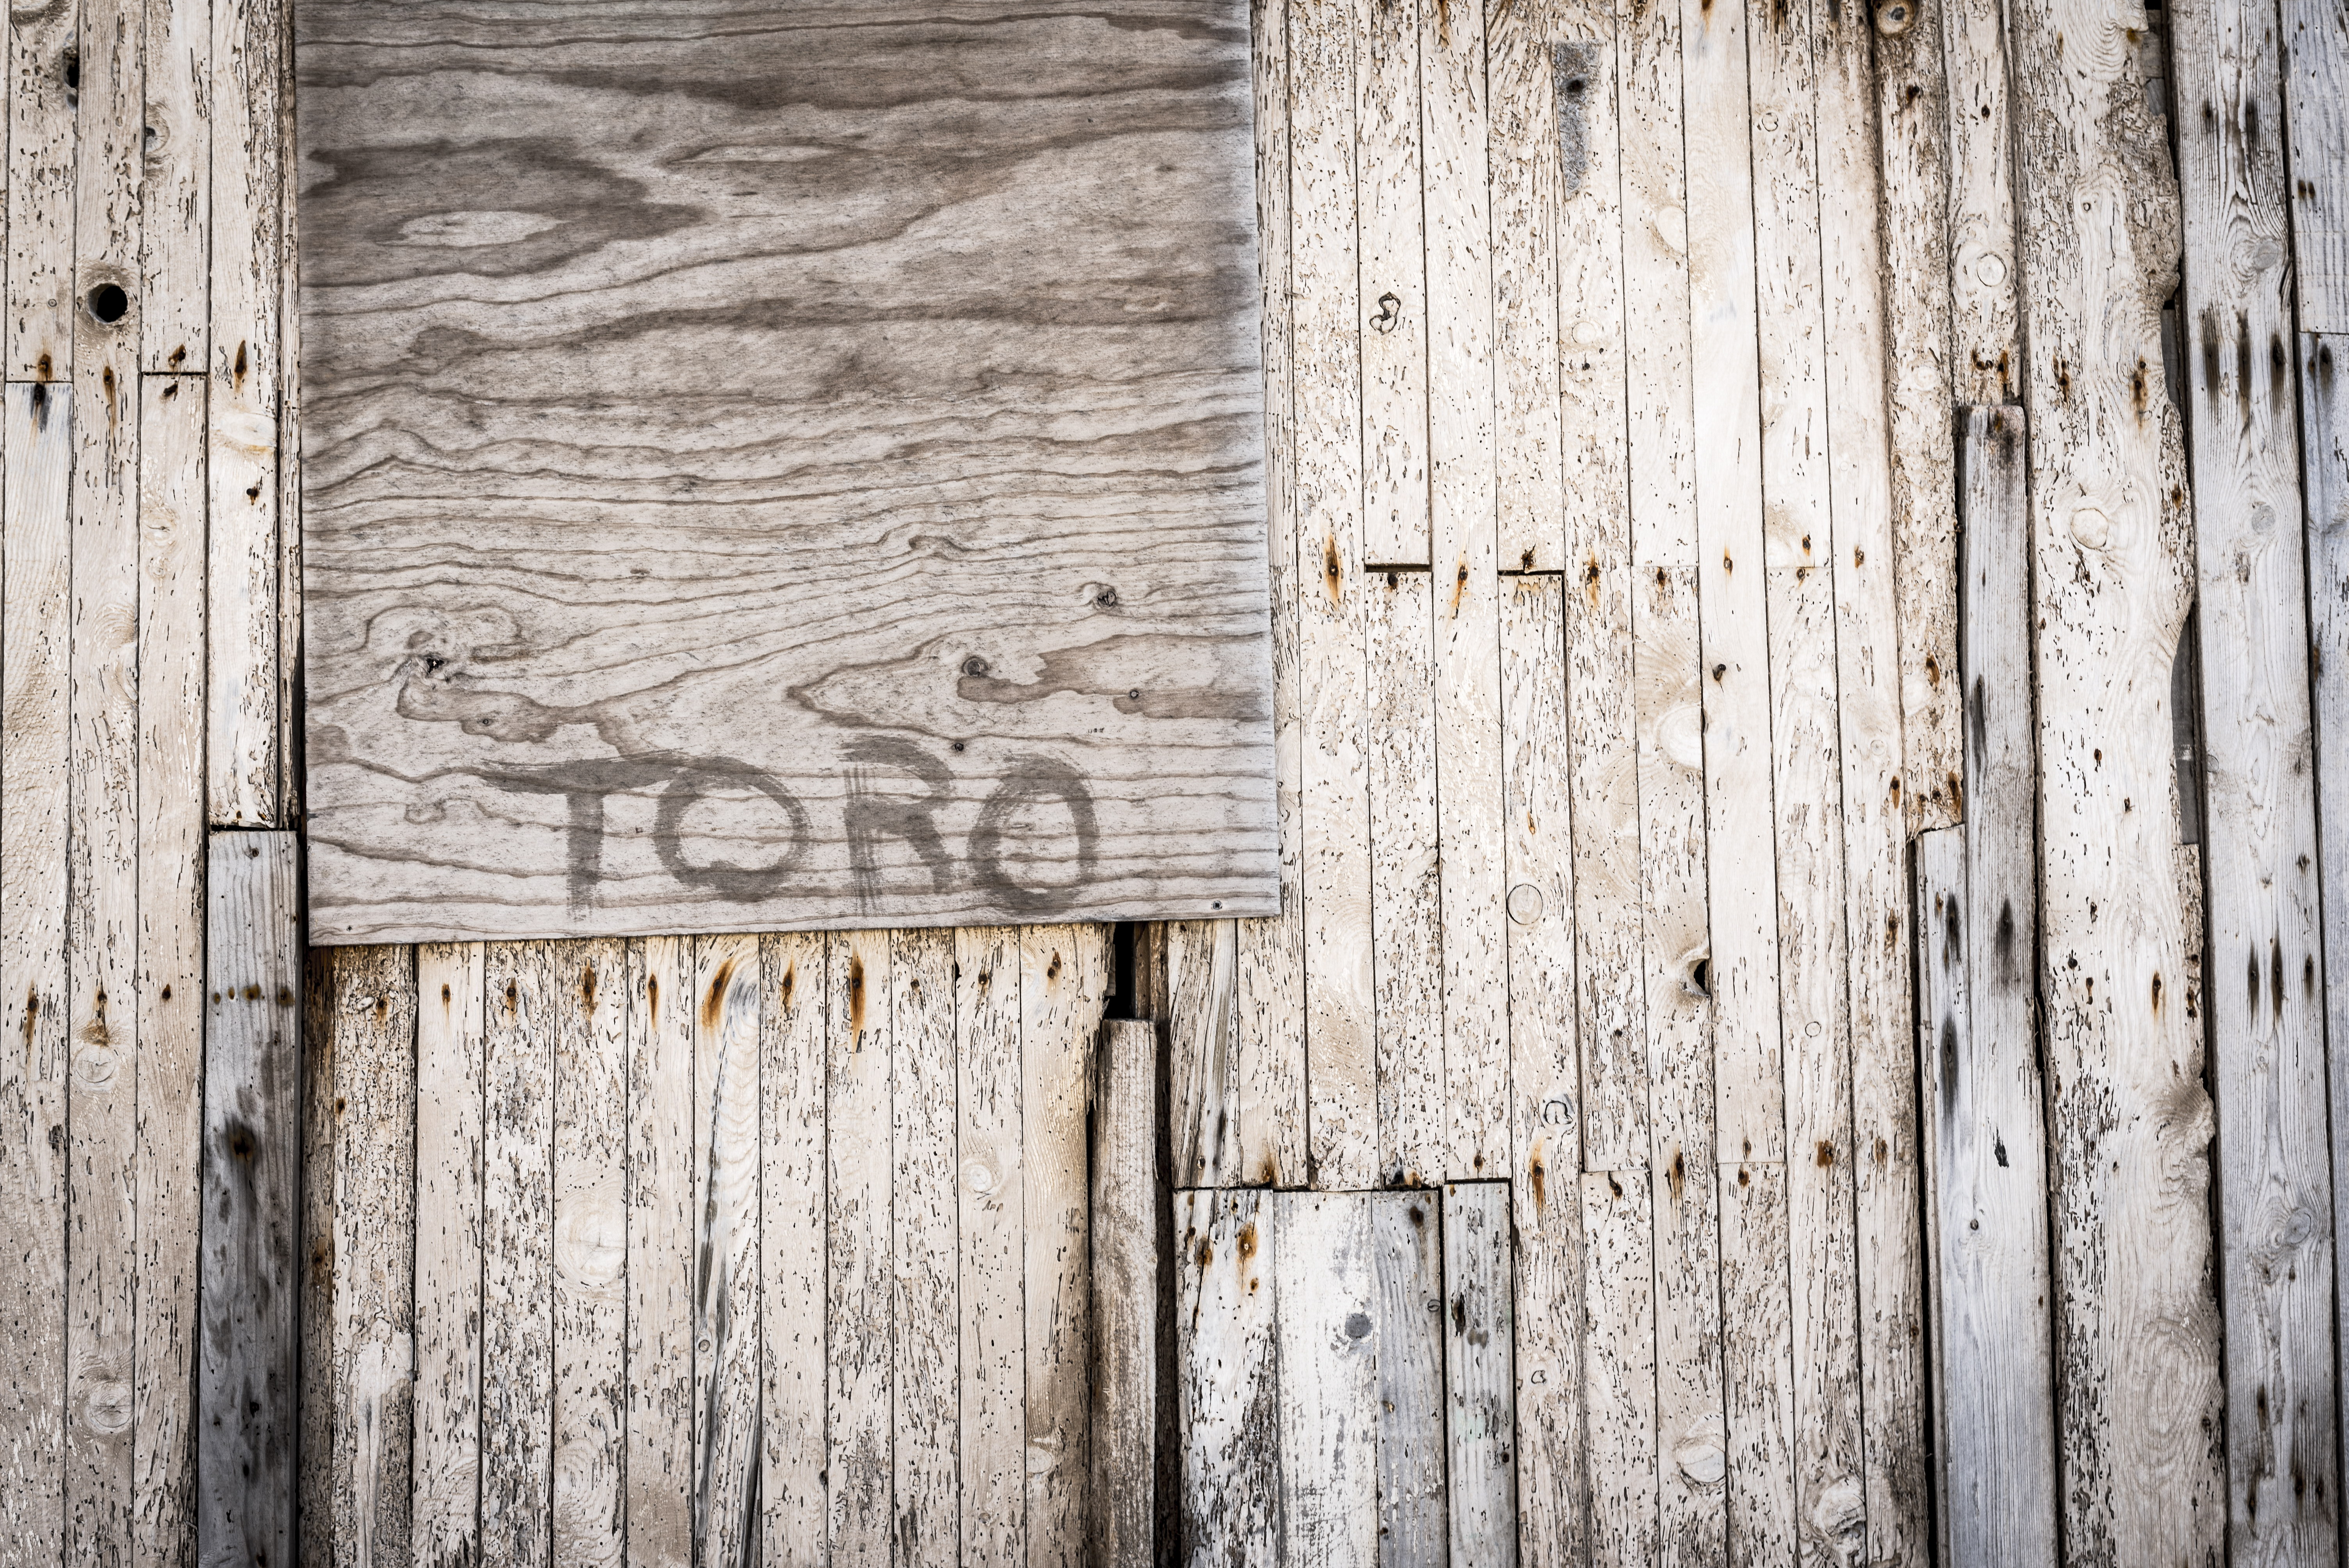
word, fence, board, wood, texture, plank, window, trunk, wall, rustic, facade, rough, door, surface, wooden, wood planks